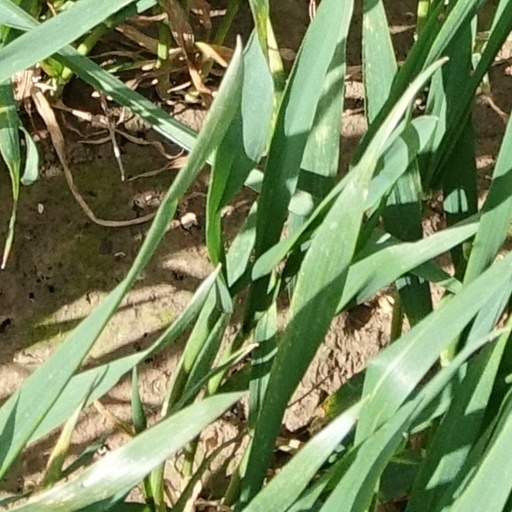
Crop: wheat